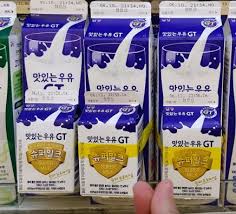
Label: paper